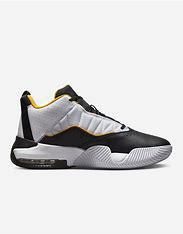
Brand: Jordan
Model: Stay Loyal 3